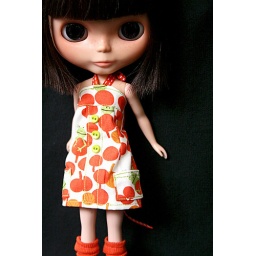
Melodie in her new frog dress all ready to go home after her visit